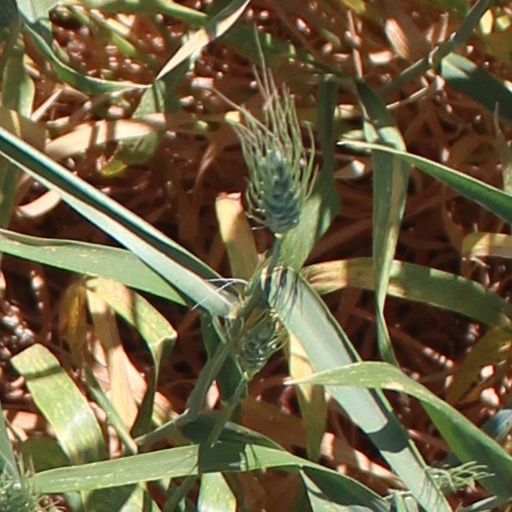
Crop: wheat